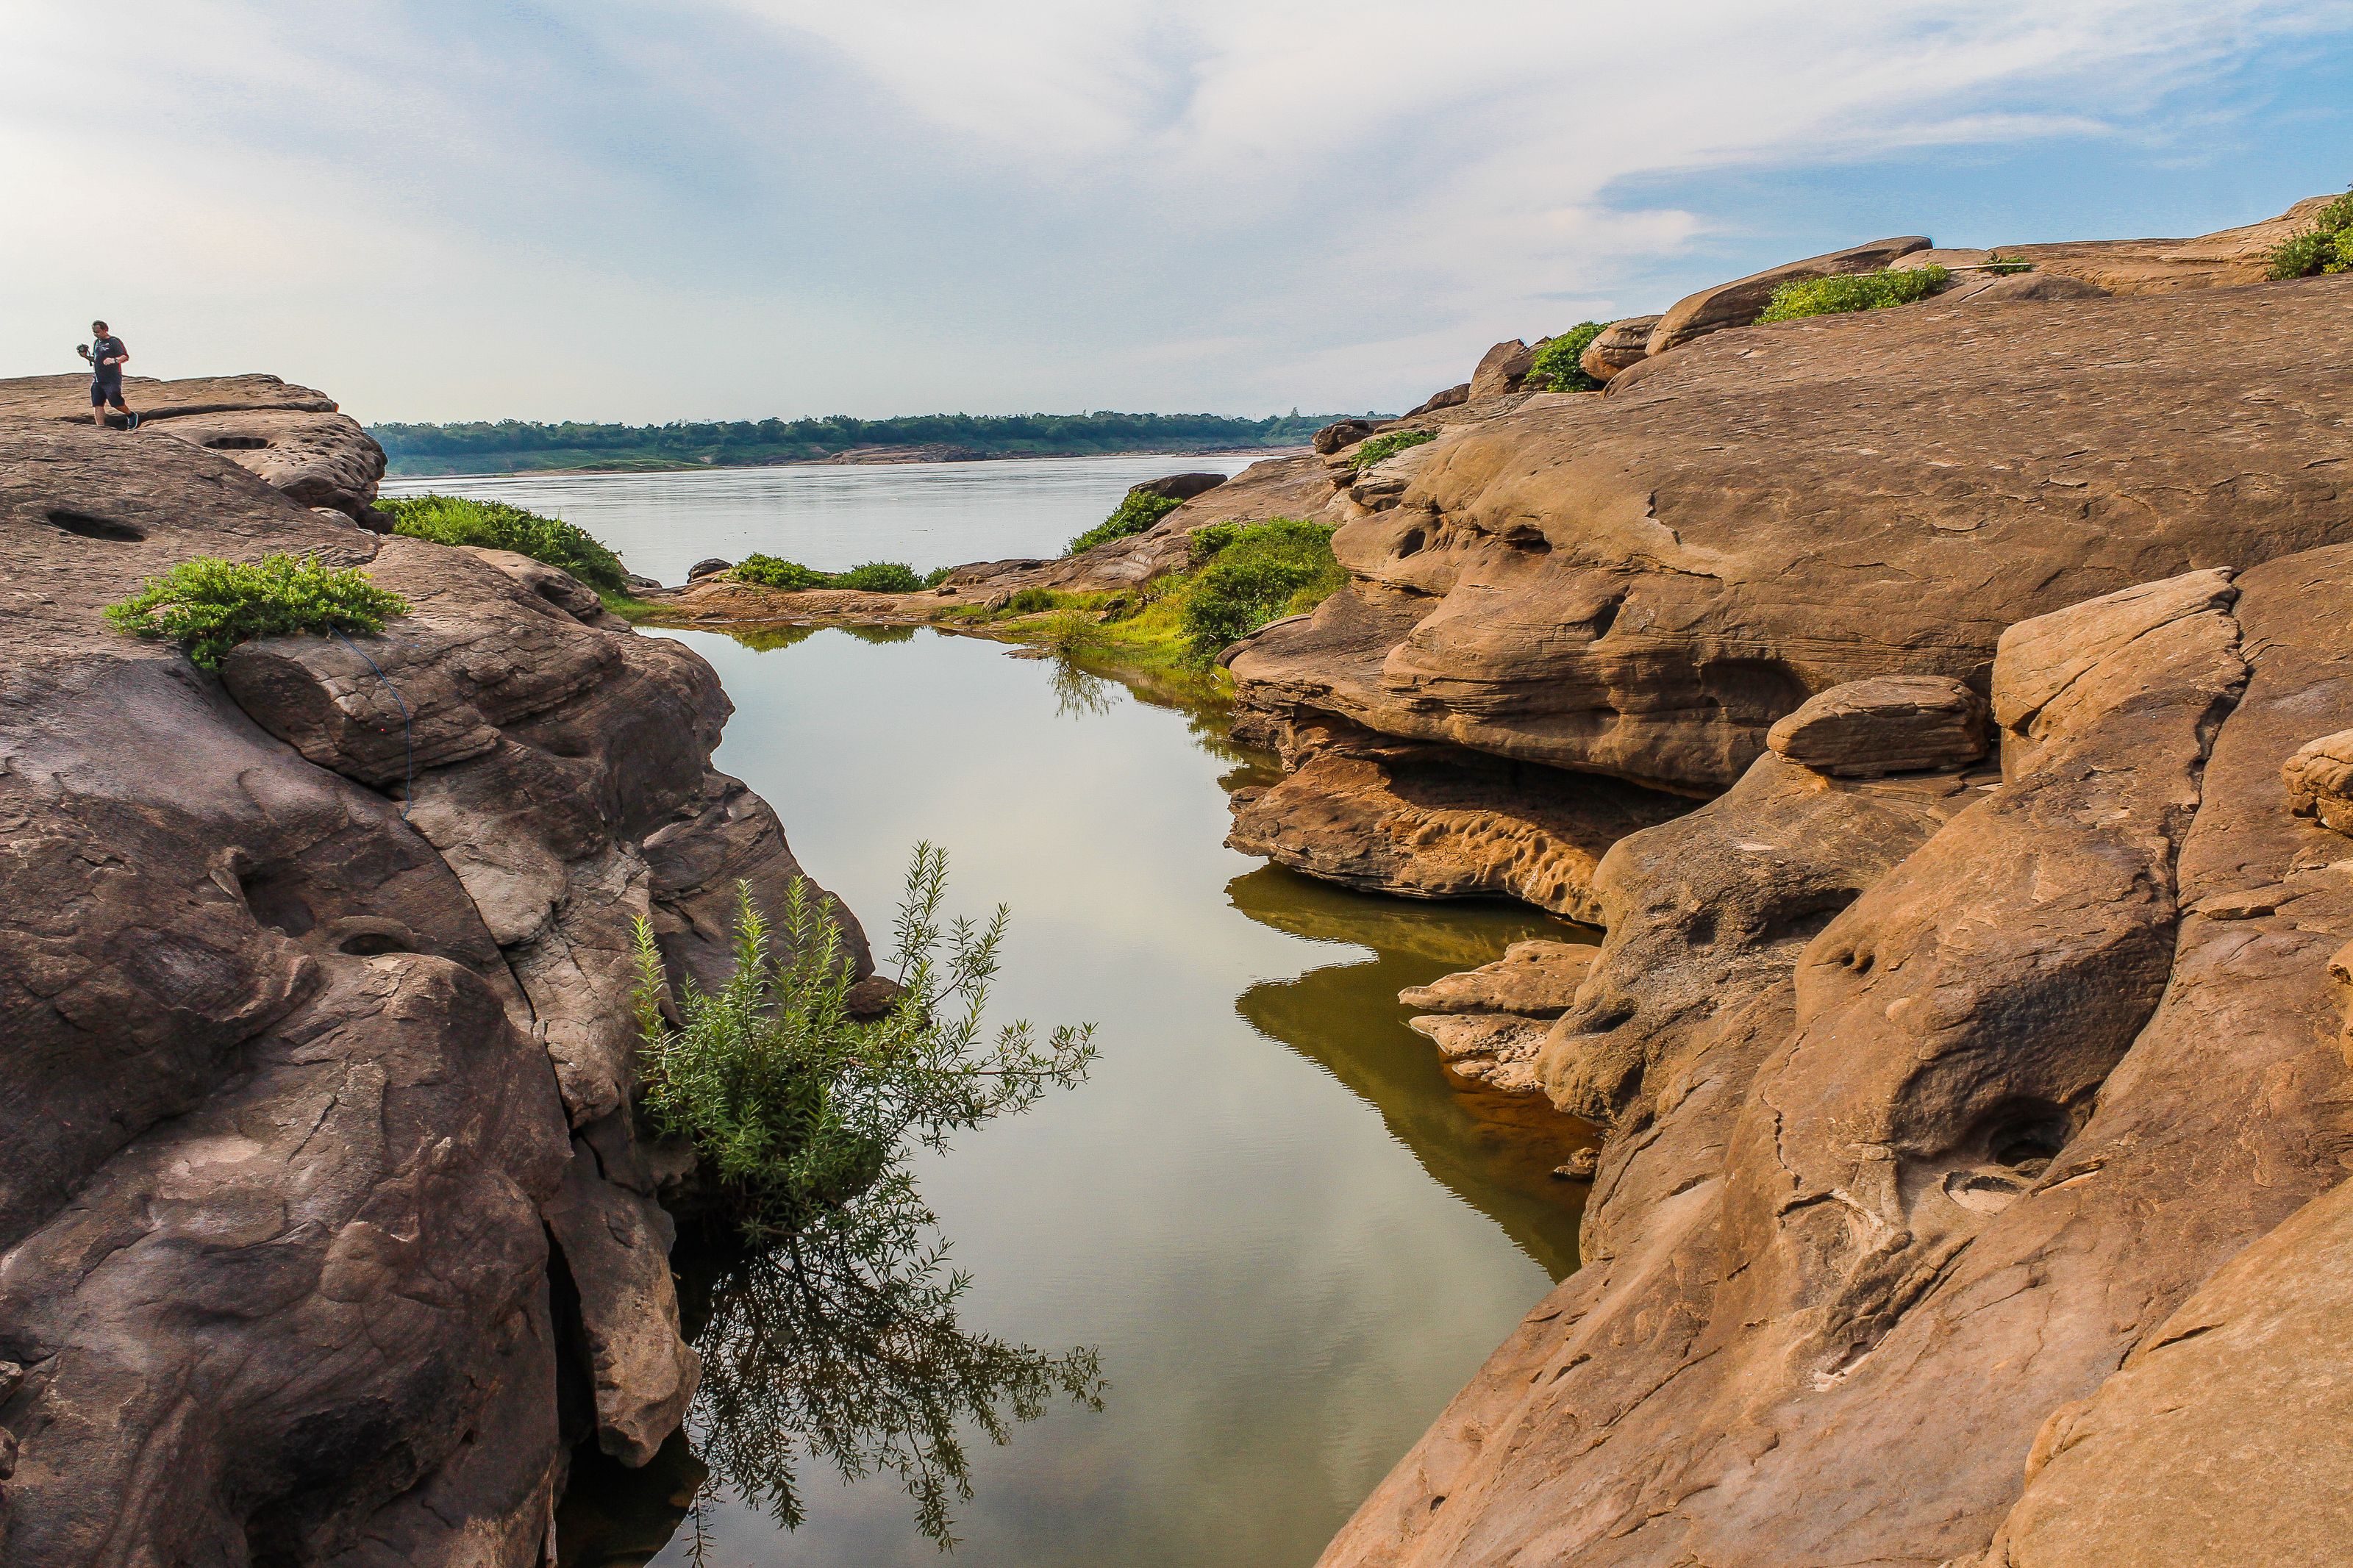
big, scenery, scenic, summer, rock, tourist, amazing, beautiful, mountain, view, dao, trip, world, thailand, layers, national, hat, huge, wonder, day, park, sky, nature, asia, grand, water, structure, stone, outdoor, canyon, valley, river, desert, travel, colorful, landscape, water resources, formation, watercourse, coast, sea, outcrop, wilderness, tree, shore, geology, bedrock, bank, coastal and oceanic landforms, boulder, reflection, vacation, cliff, national park, lake, klippe, bay, inlet, reservoir, state park, terrain, cloud, tide pool, promontory, channel, ocean, hill, tourism